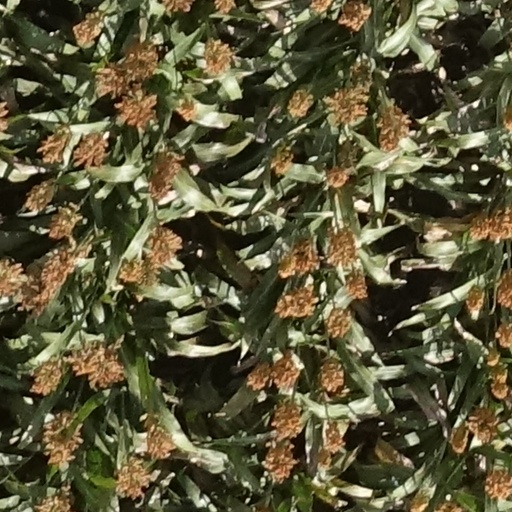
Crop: sorghum